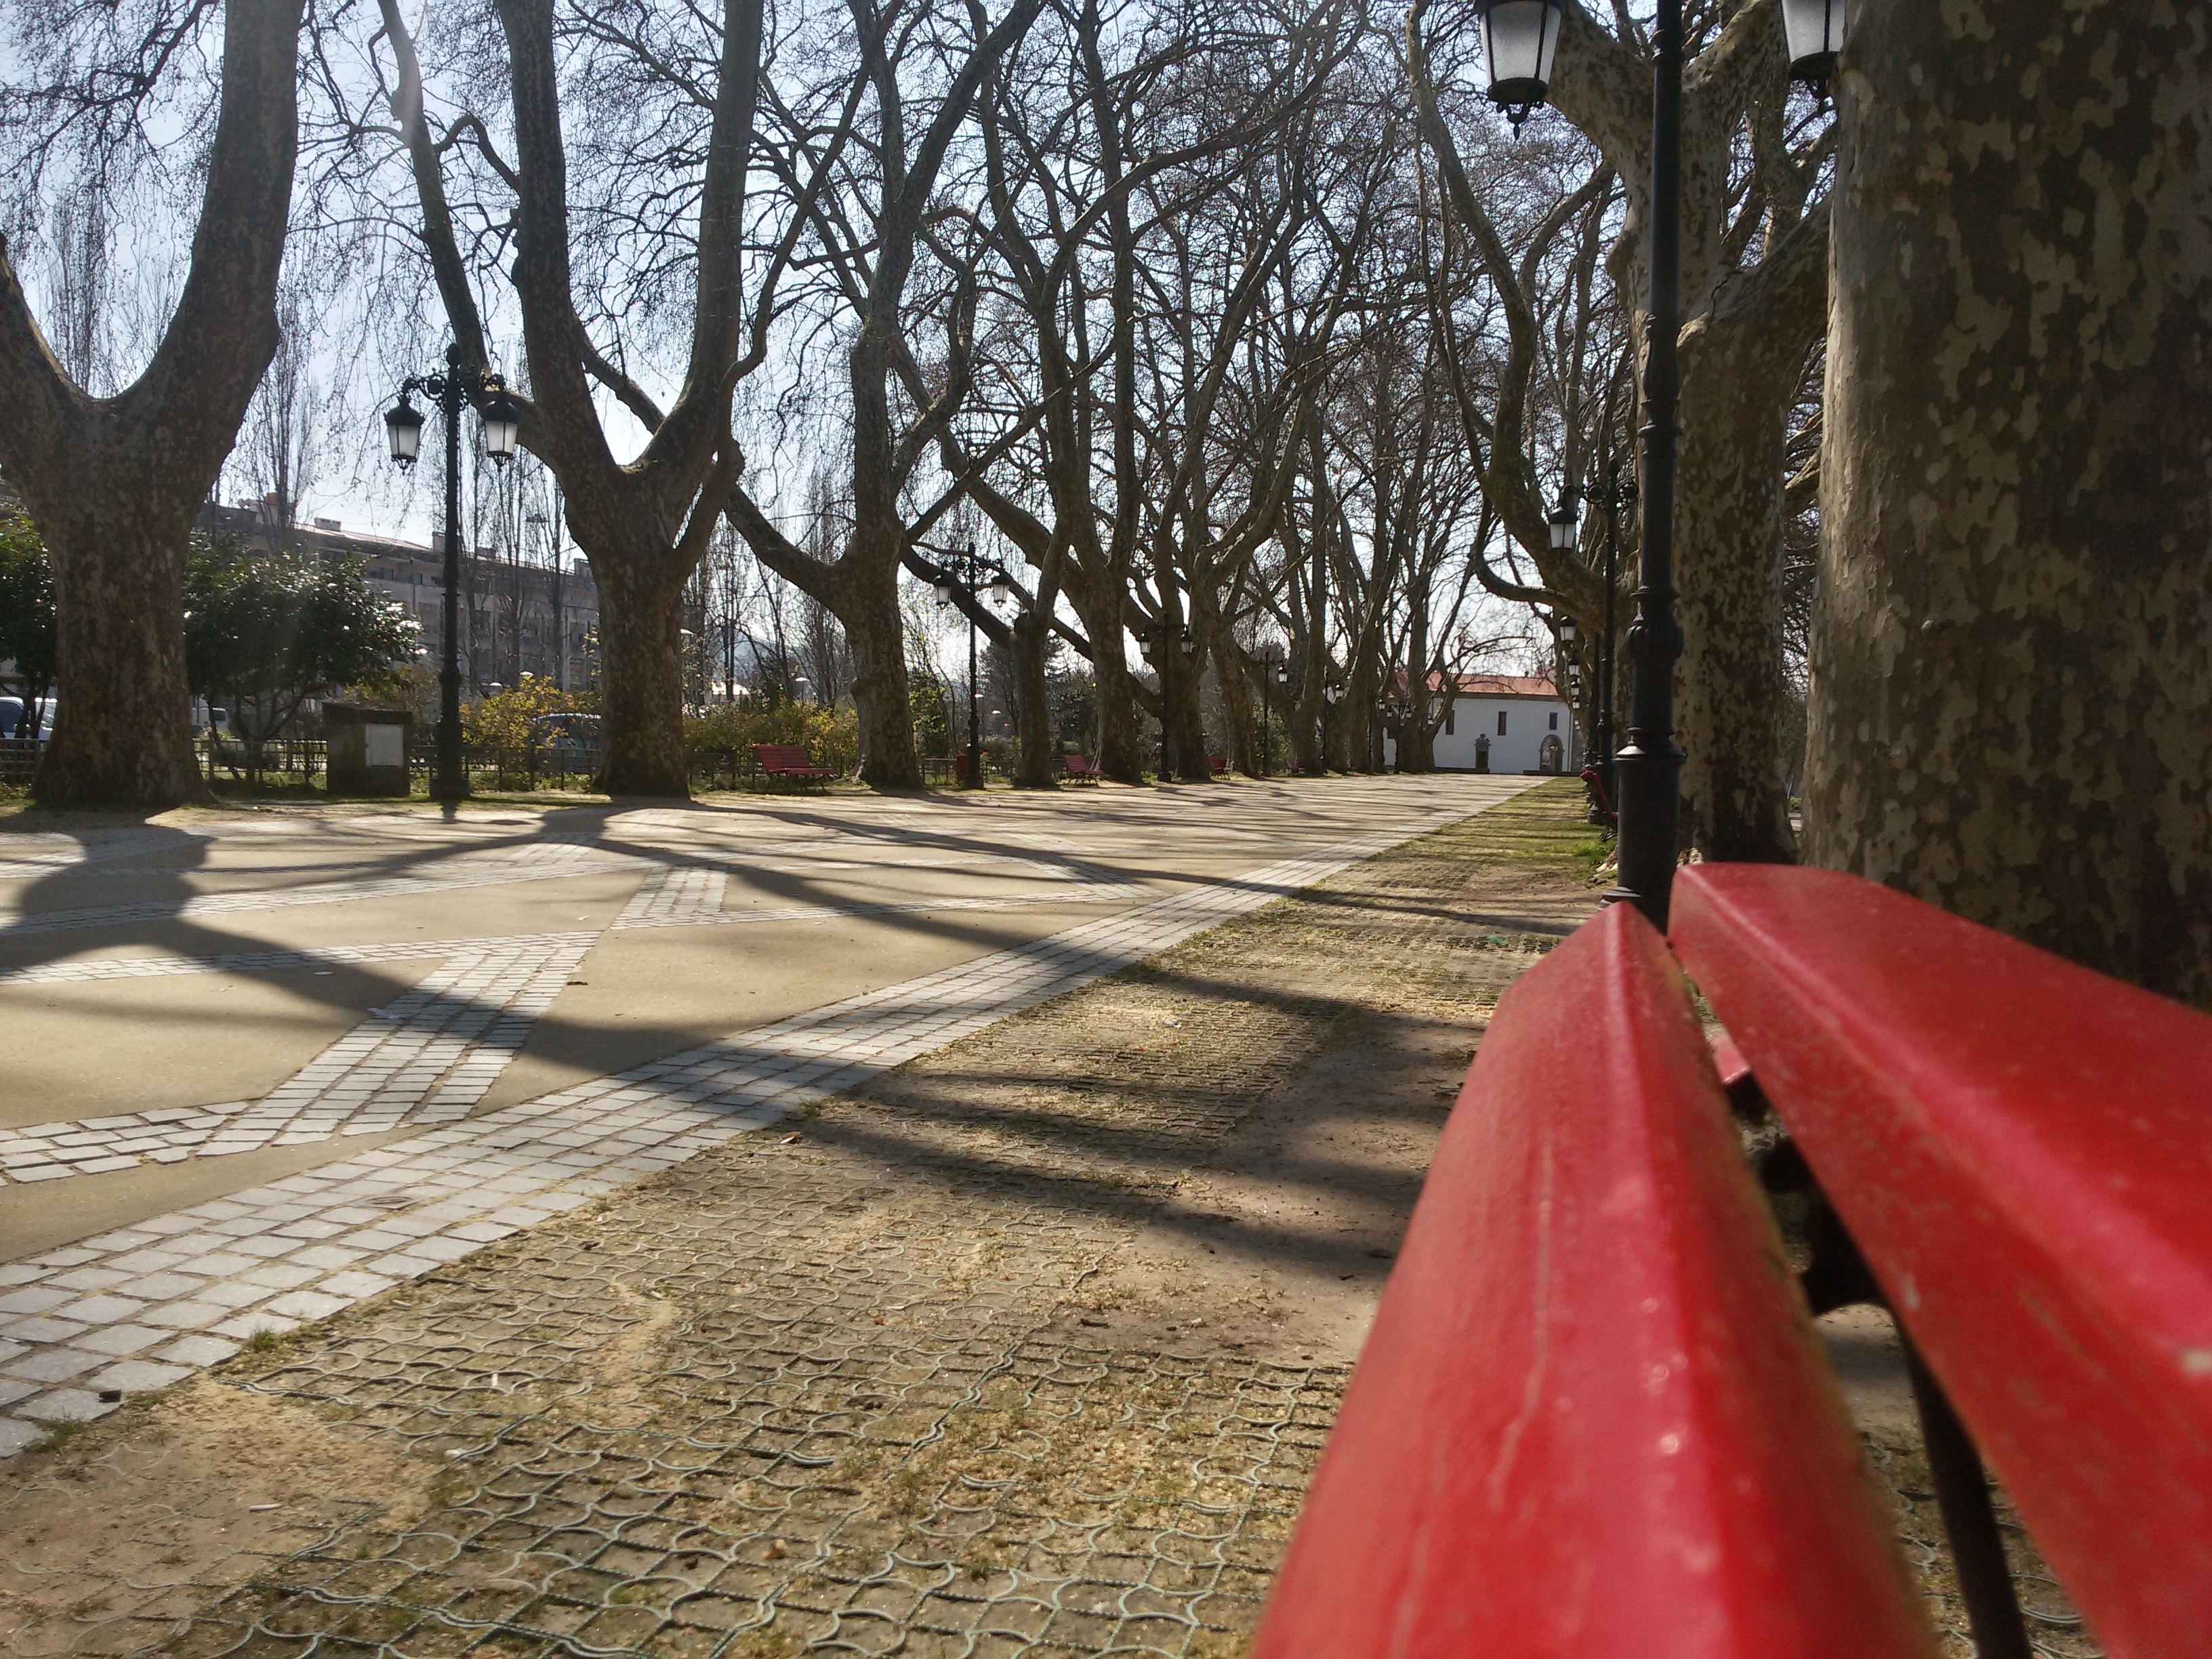
tree, city, recreation, park, public space, playground, outdoor recreation